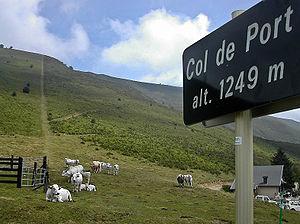
Vaches paissant au col de Port. Le col de Port est un col des Pyrénées françaises situé en Ariège.
Un toponyme pléonastique est un toponyme qui comprend un pléonasme.
Le col de Port est un col français des Pyrénées situé dans le département de l'Ariège entre Massat et Tarascon-sur-Ariège dans le massif de l'Arize. Il culmine à 1 249 mètres et situé dans le périmètre du parc naturel régional des Pyrénées ariégeoises.